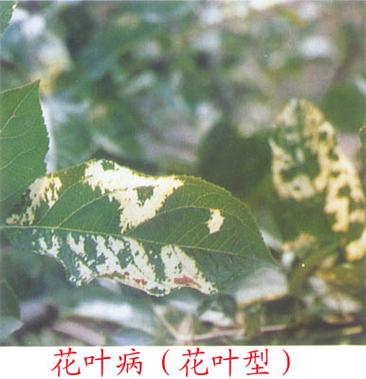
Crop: apple
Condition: mosaic_virus